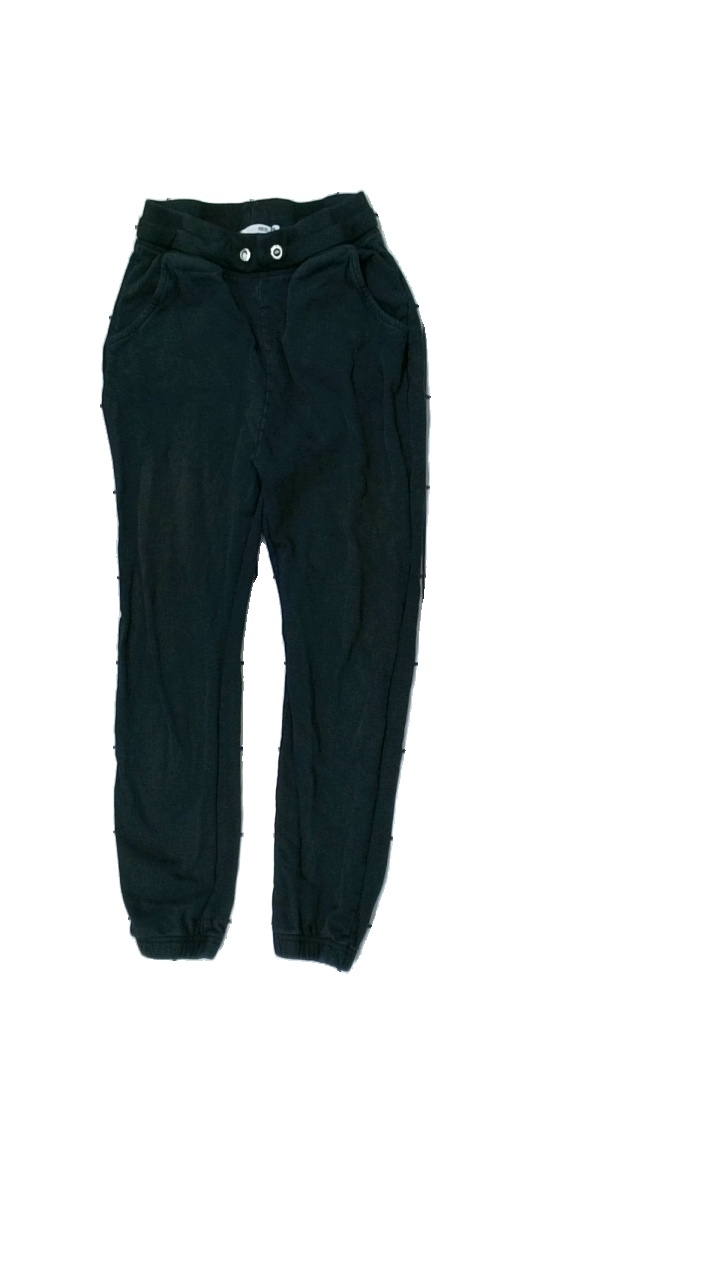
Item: Trousers (Children)
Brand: Lager 157
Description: svarta mjukisbyxor, urtvättade
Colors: Black
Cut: Regular
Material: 100% cotton
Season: All
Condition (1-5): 2
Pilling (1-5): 2
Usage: Export
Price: <50